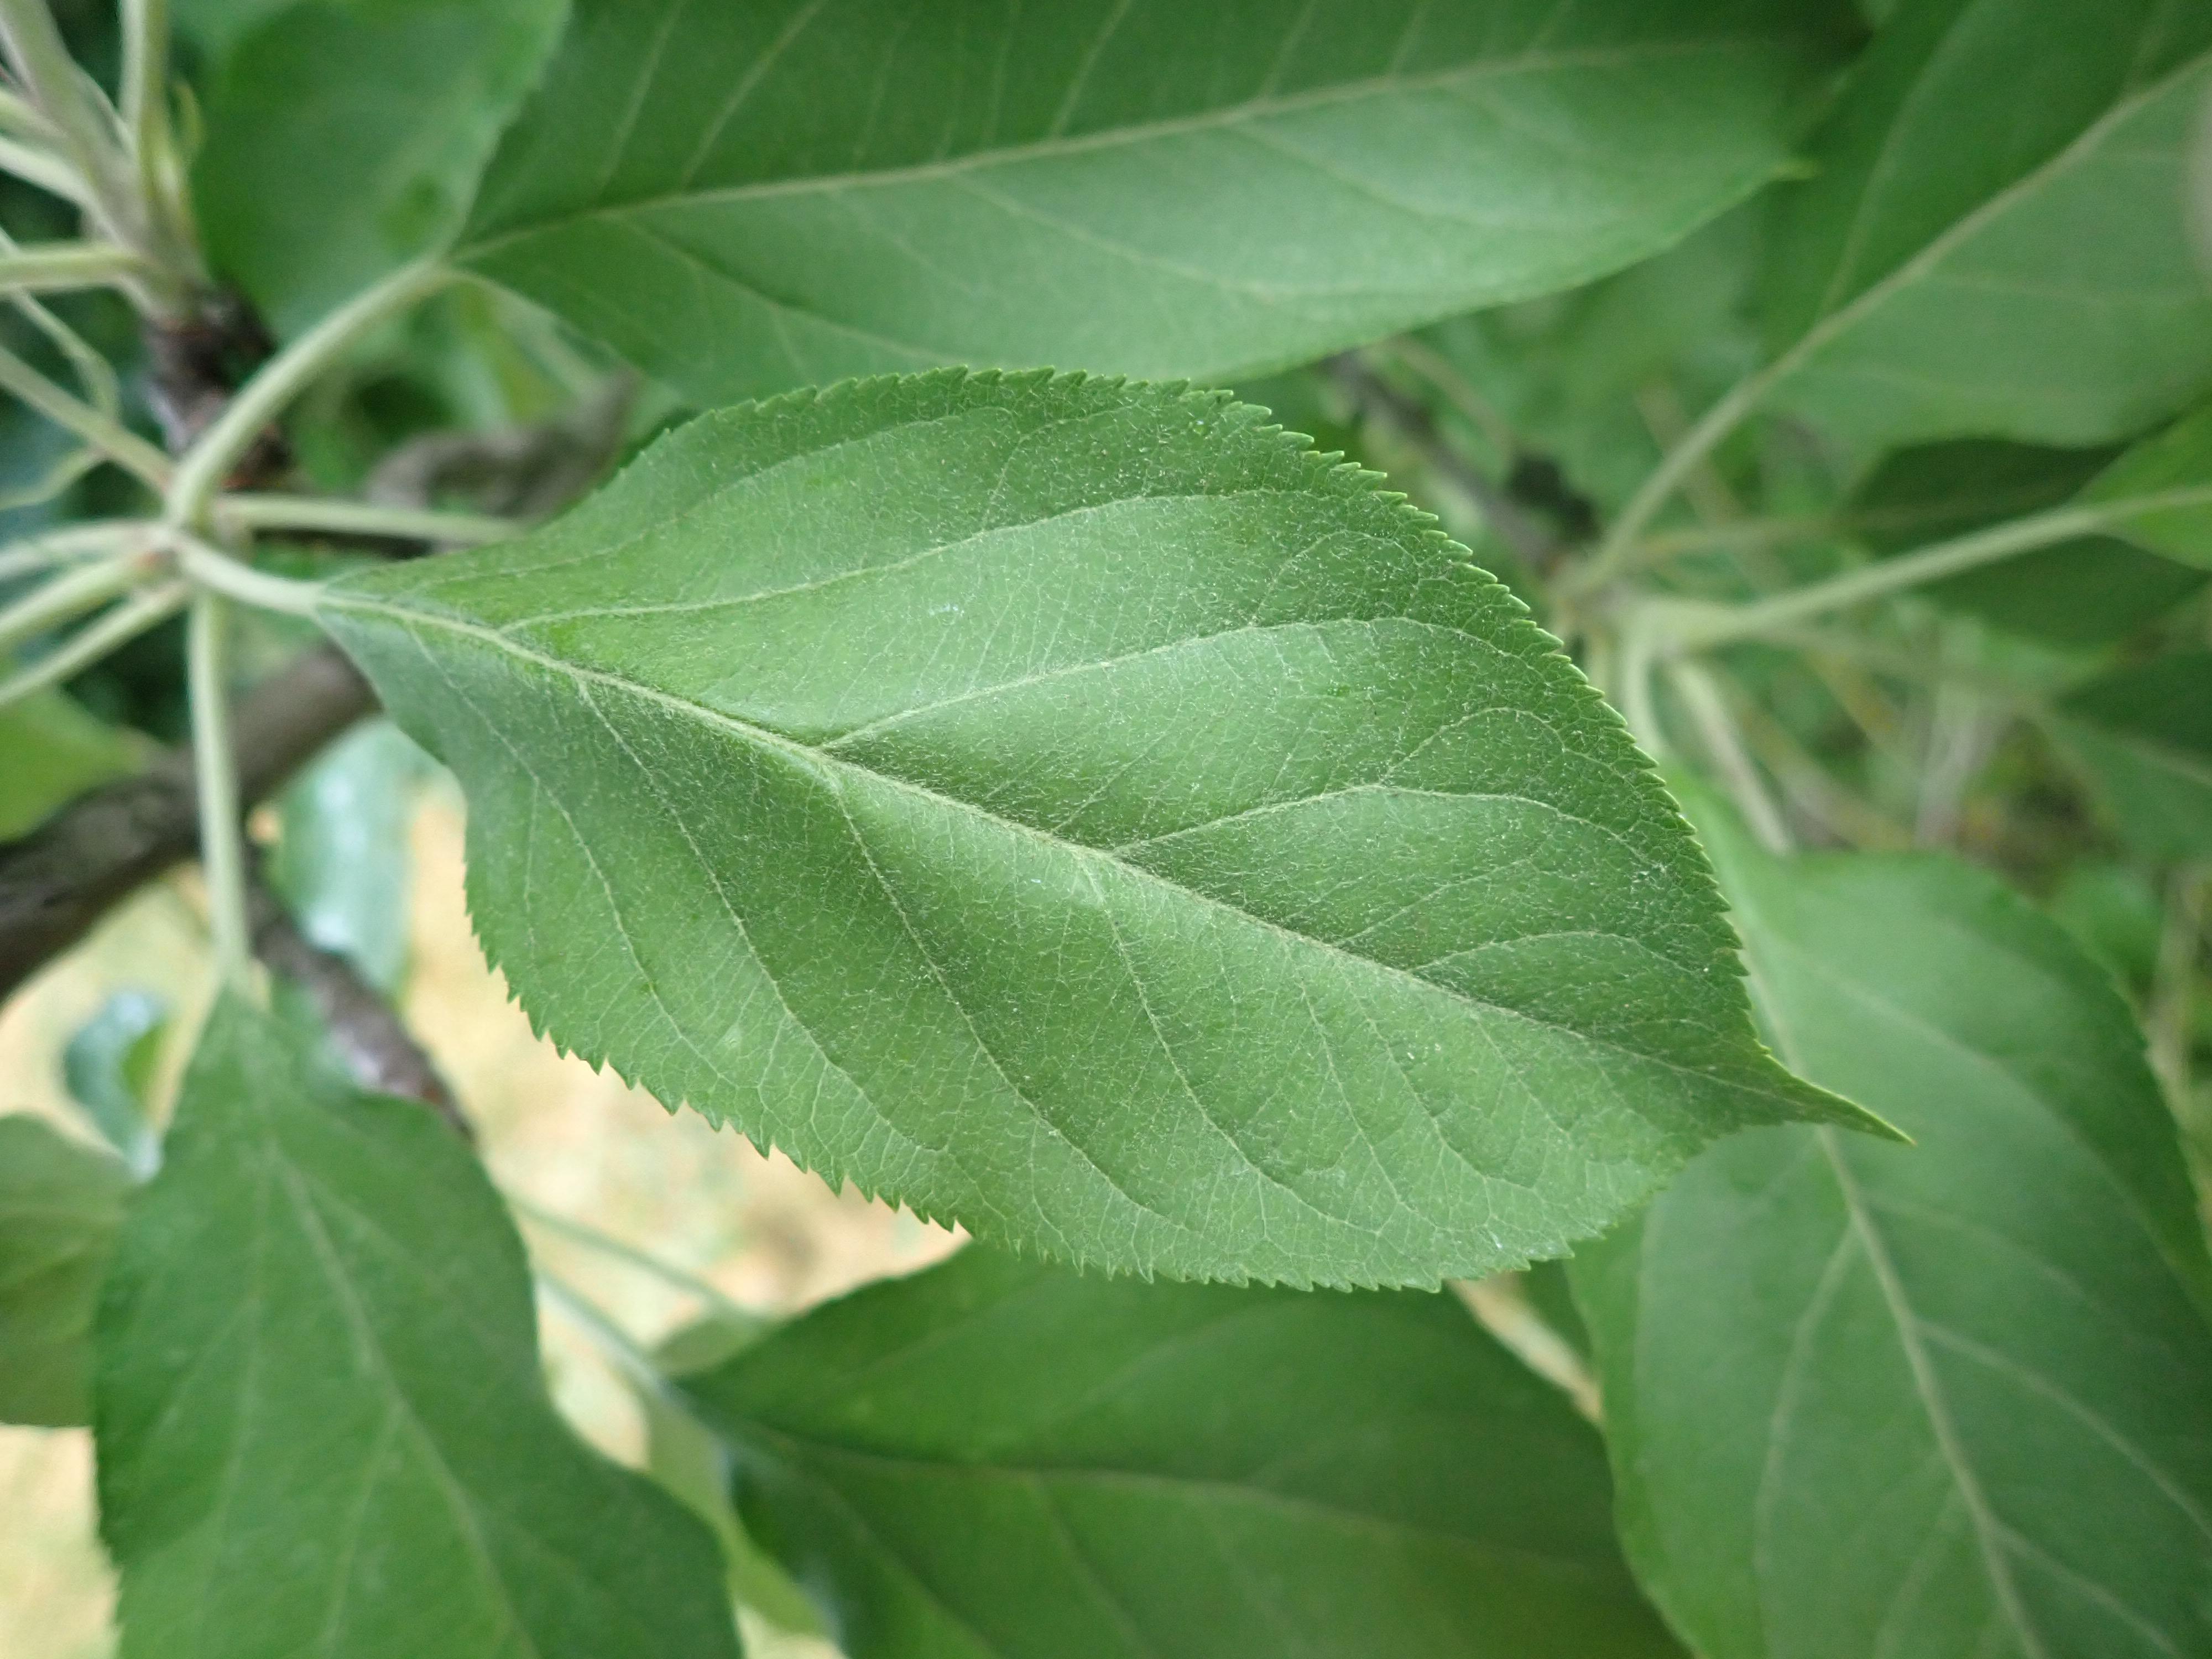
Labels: healthy